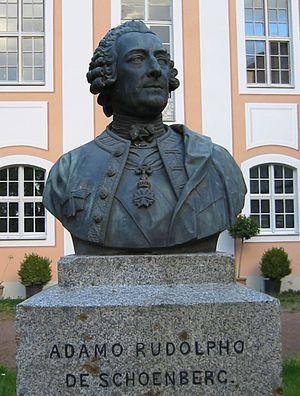
Le château de Reichstädt est un château allemand situé dans le village de Reichstädt qui fait partie de la commune de Dippoldiswalde à environ vingt kilomètres de Dresde.